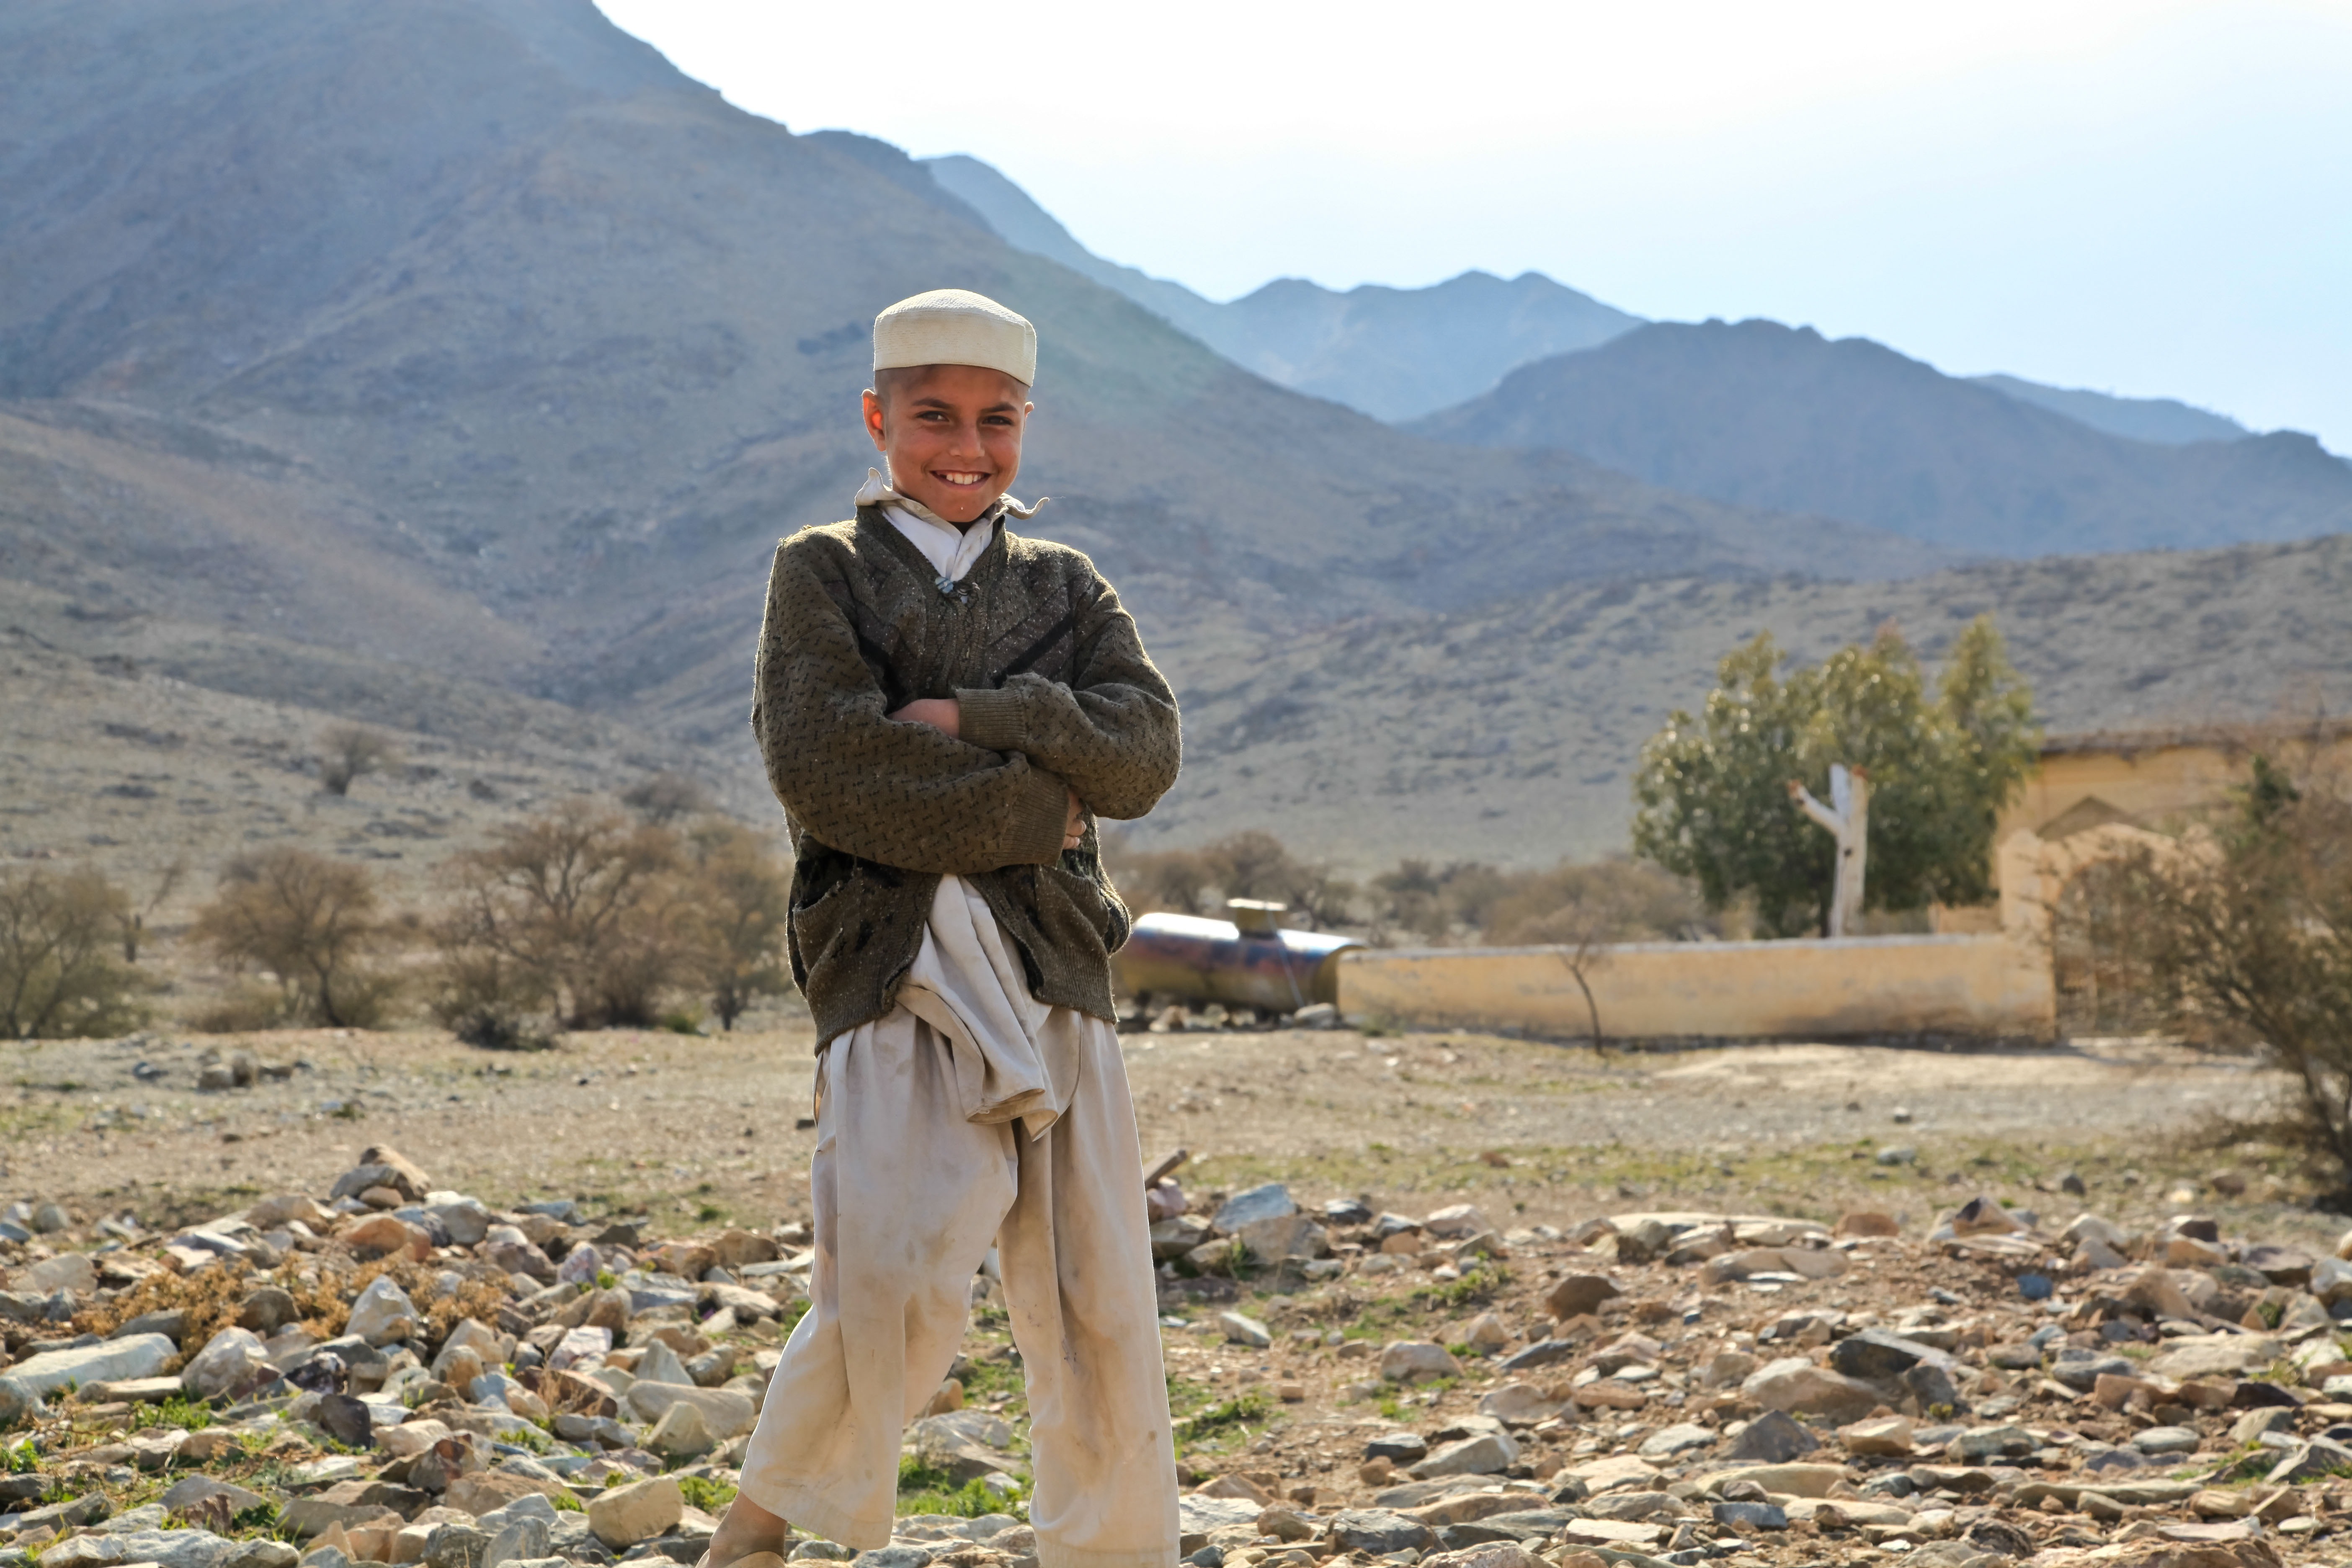
landscape, wilderness, walking, person, mountain, people, hiking, boy, adventure, valley, mountain range, vacation, portrait, child, laughing, geology, happy, backpacking, shy, mountainous landforms, afghani